History of Canada

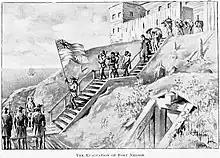
Hudson's Bay Company personnel surrender Fort Nelson to French forces after the Battle of Hudson's Bay

By the early 1700s, the New France settlers were well established along the shores of the St. Lawrence River and parts of Nova Scotia, with a population of around 16,000. However, new arrivals stopped coming from France in the proceeding decades, meaning that the English and Scottish settlers in Newfoundland, Nova Scotia, and the southern Thirteen Colonies outnumbered the French population approximately ten to one by the 1750s.